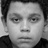
Emotion: sad